Rasmus Krag (1763–1838)

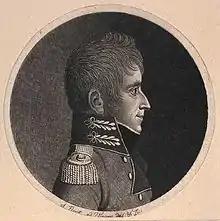
Rasmus Krag by Andreas Flint

Rasmus Krag (1763–1838) was a military officer and engineer in the service of Denmark-Norway and, after the Treaty of Kiel, just Denmark.